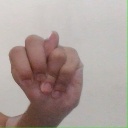
अक्षर: न